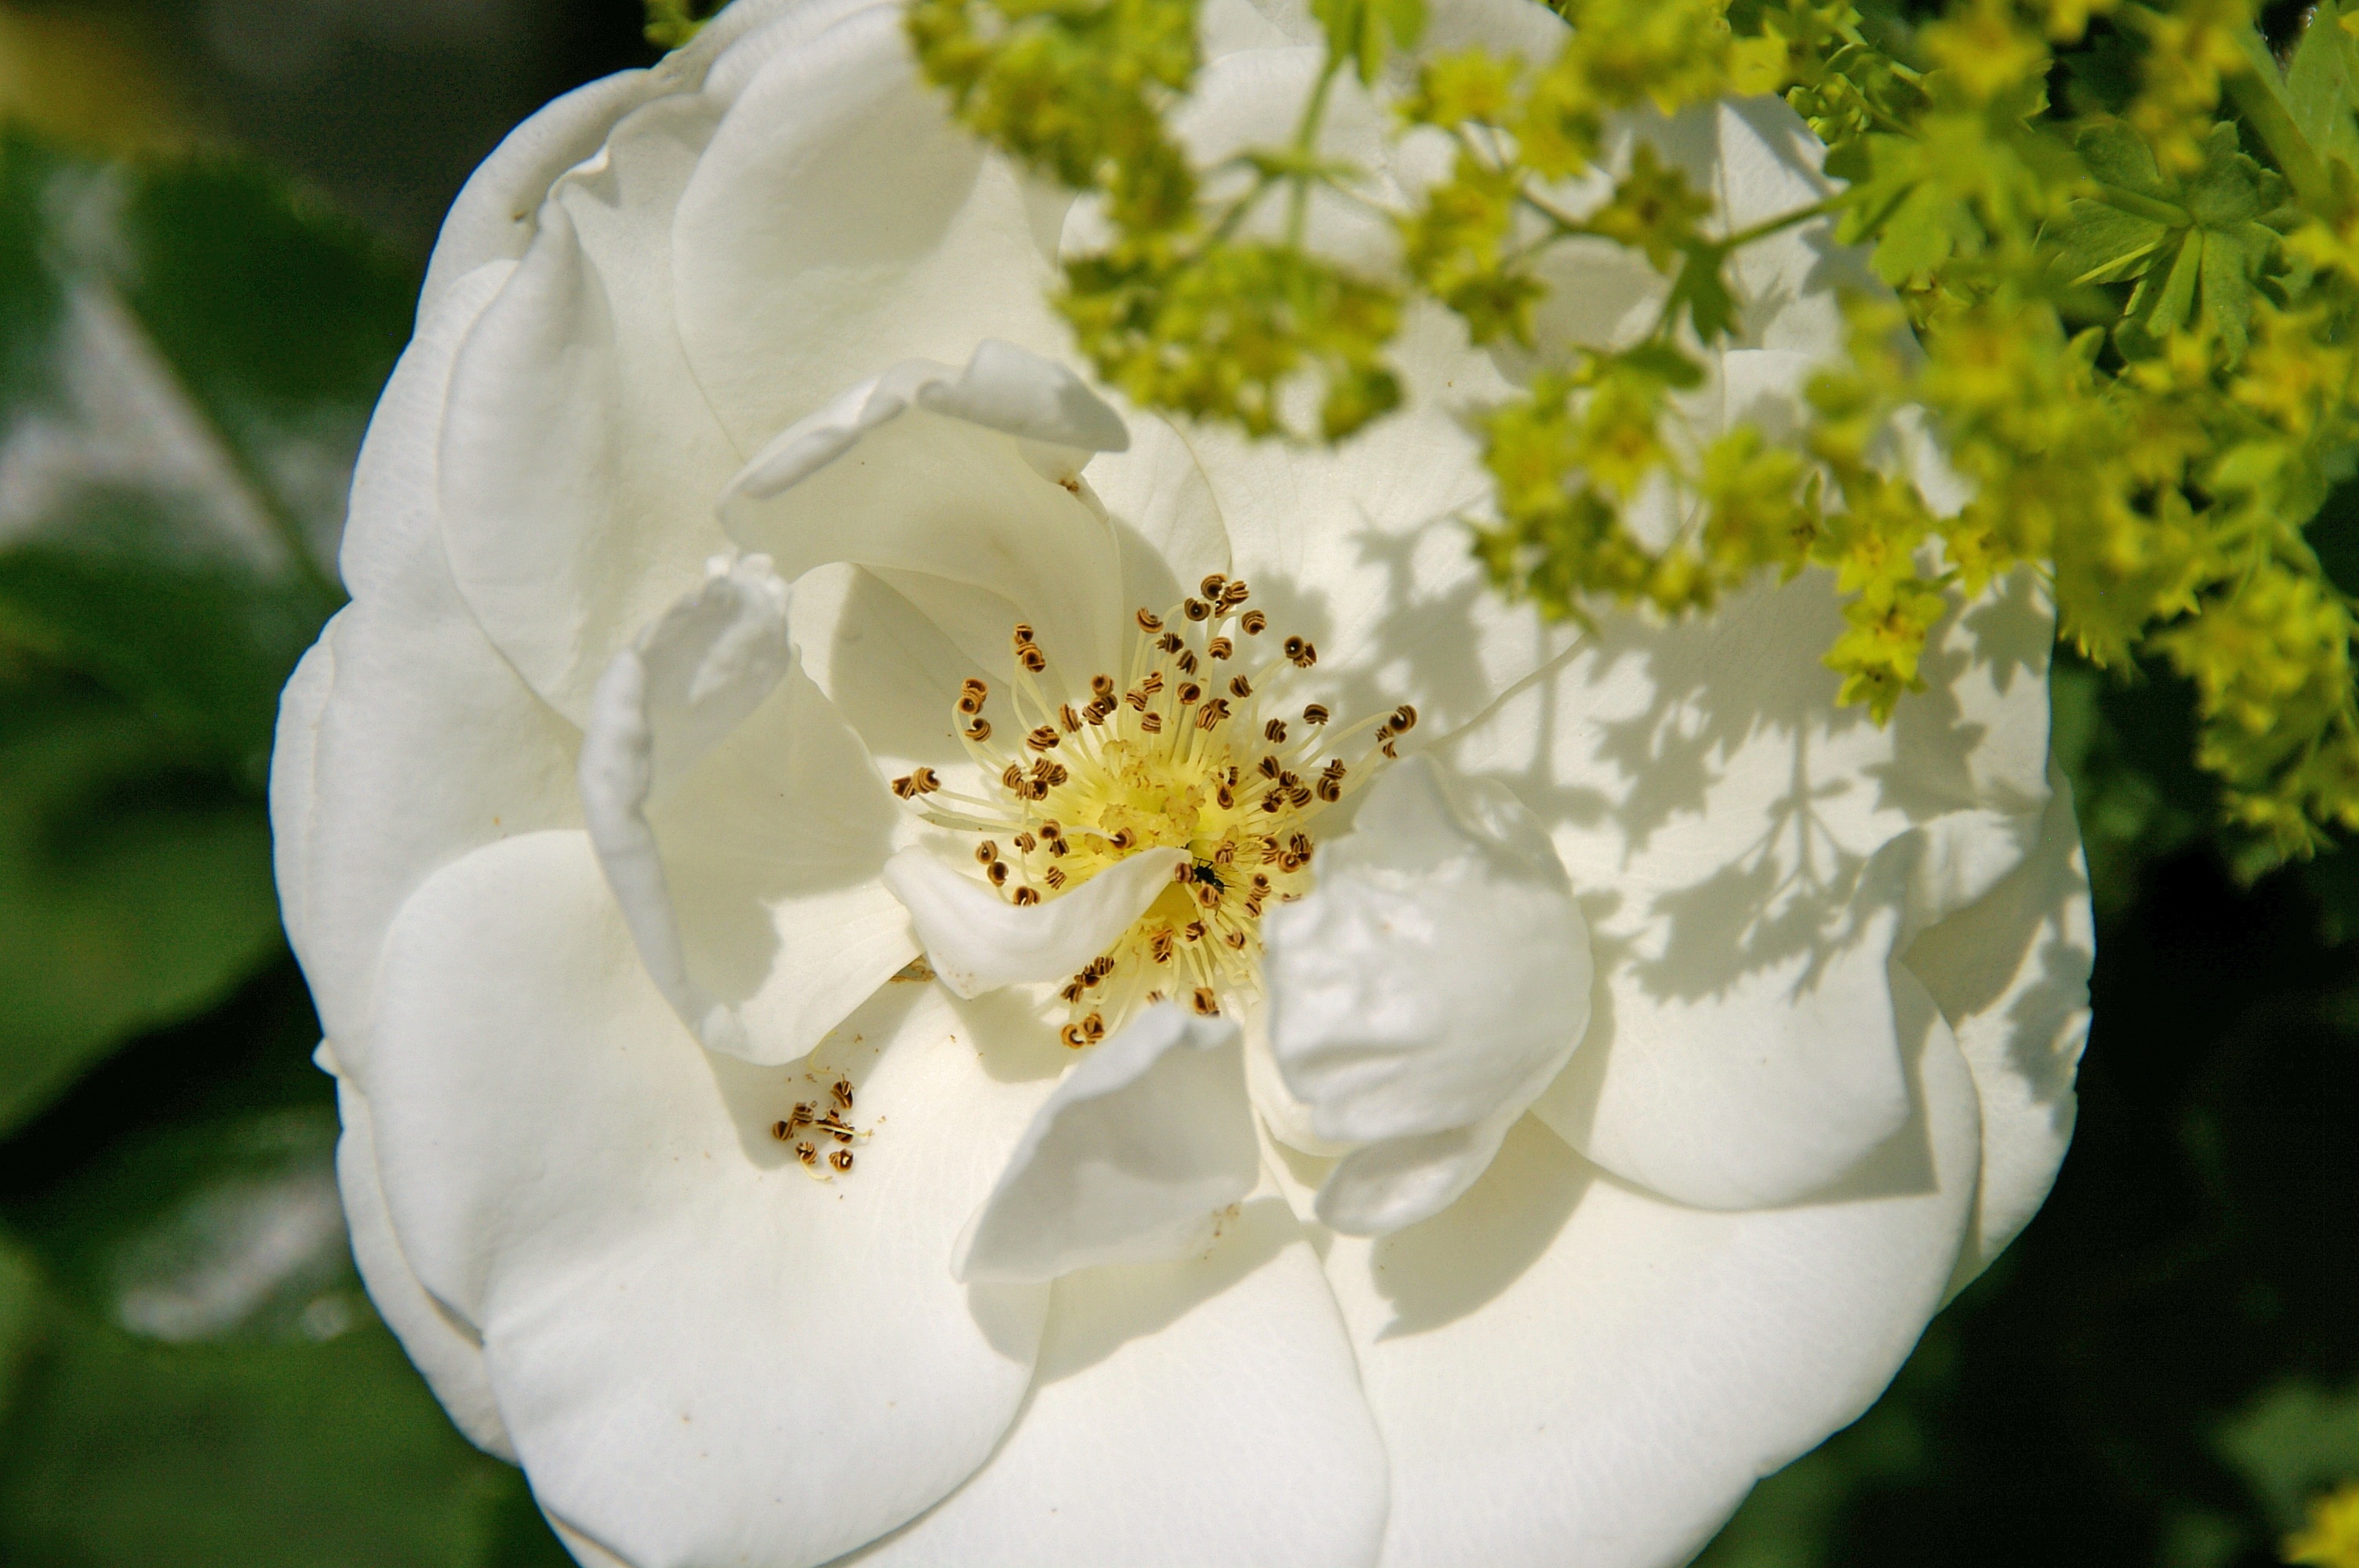
nature, blossom, plant, white, flower, petal, bloom, summer, rose, botany, garden, flora, flower bed, roses, innocent, shrub, stamens, macro photography, blossomed, cottage garden, ground cover, flowering plant, garden roses, rose family, summer flower, frauenmantel, summer plant, rose breeding, ground cover rose, simply filled, land plant